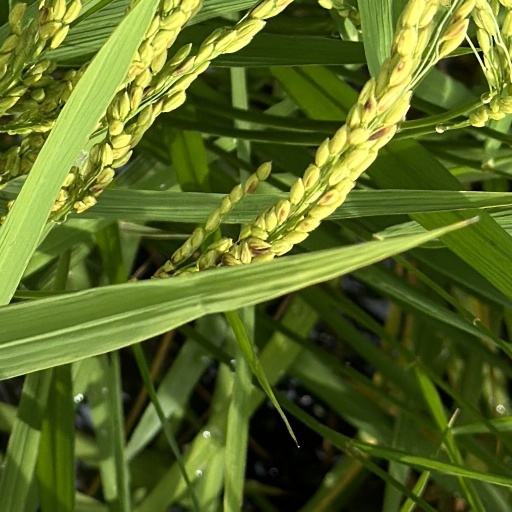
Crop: rice